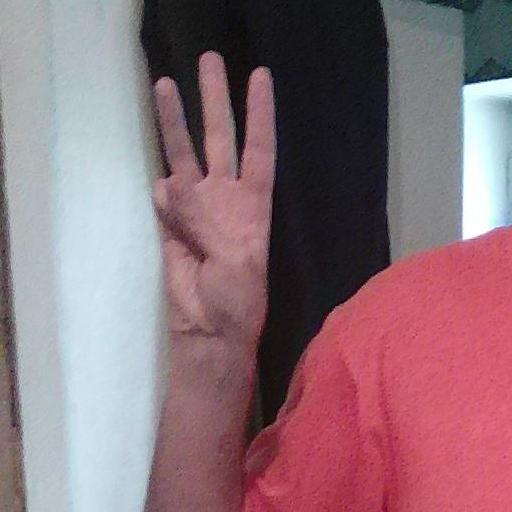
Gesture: three